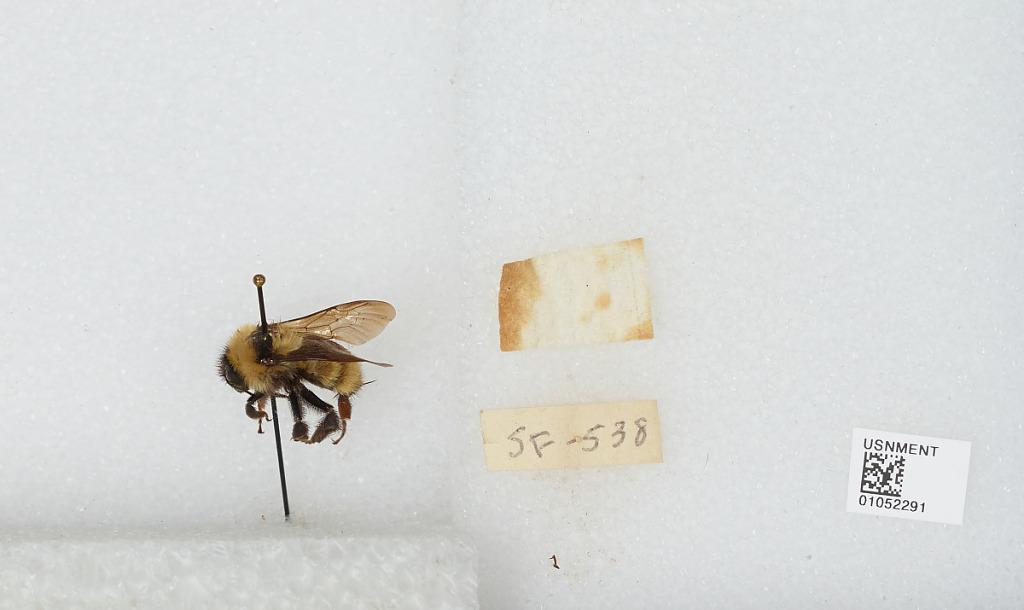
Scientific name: Bombus sp.